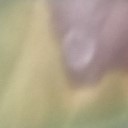
Label: Leaf_rust